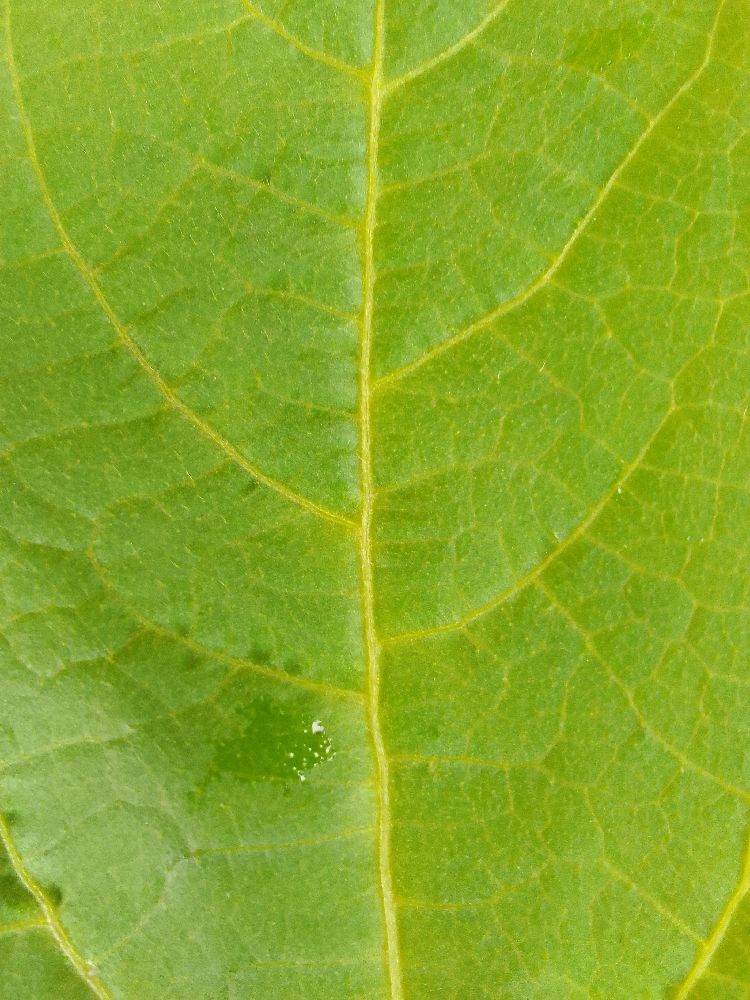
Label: healthy